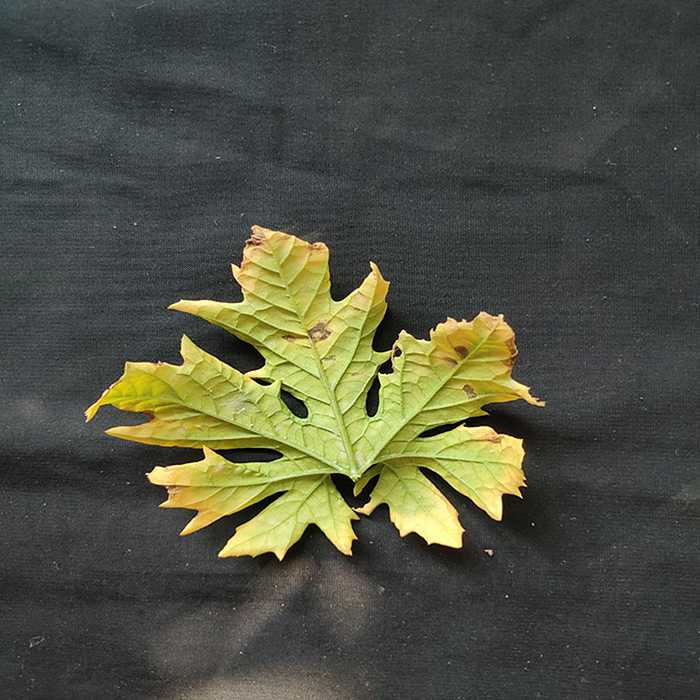
Plant: Bitter Gourd
Label: Fusarium wilt